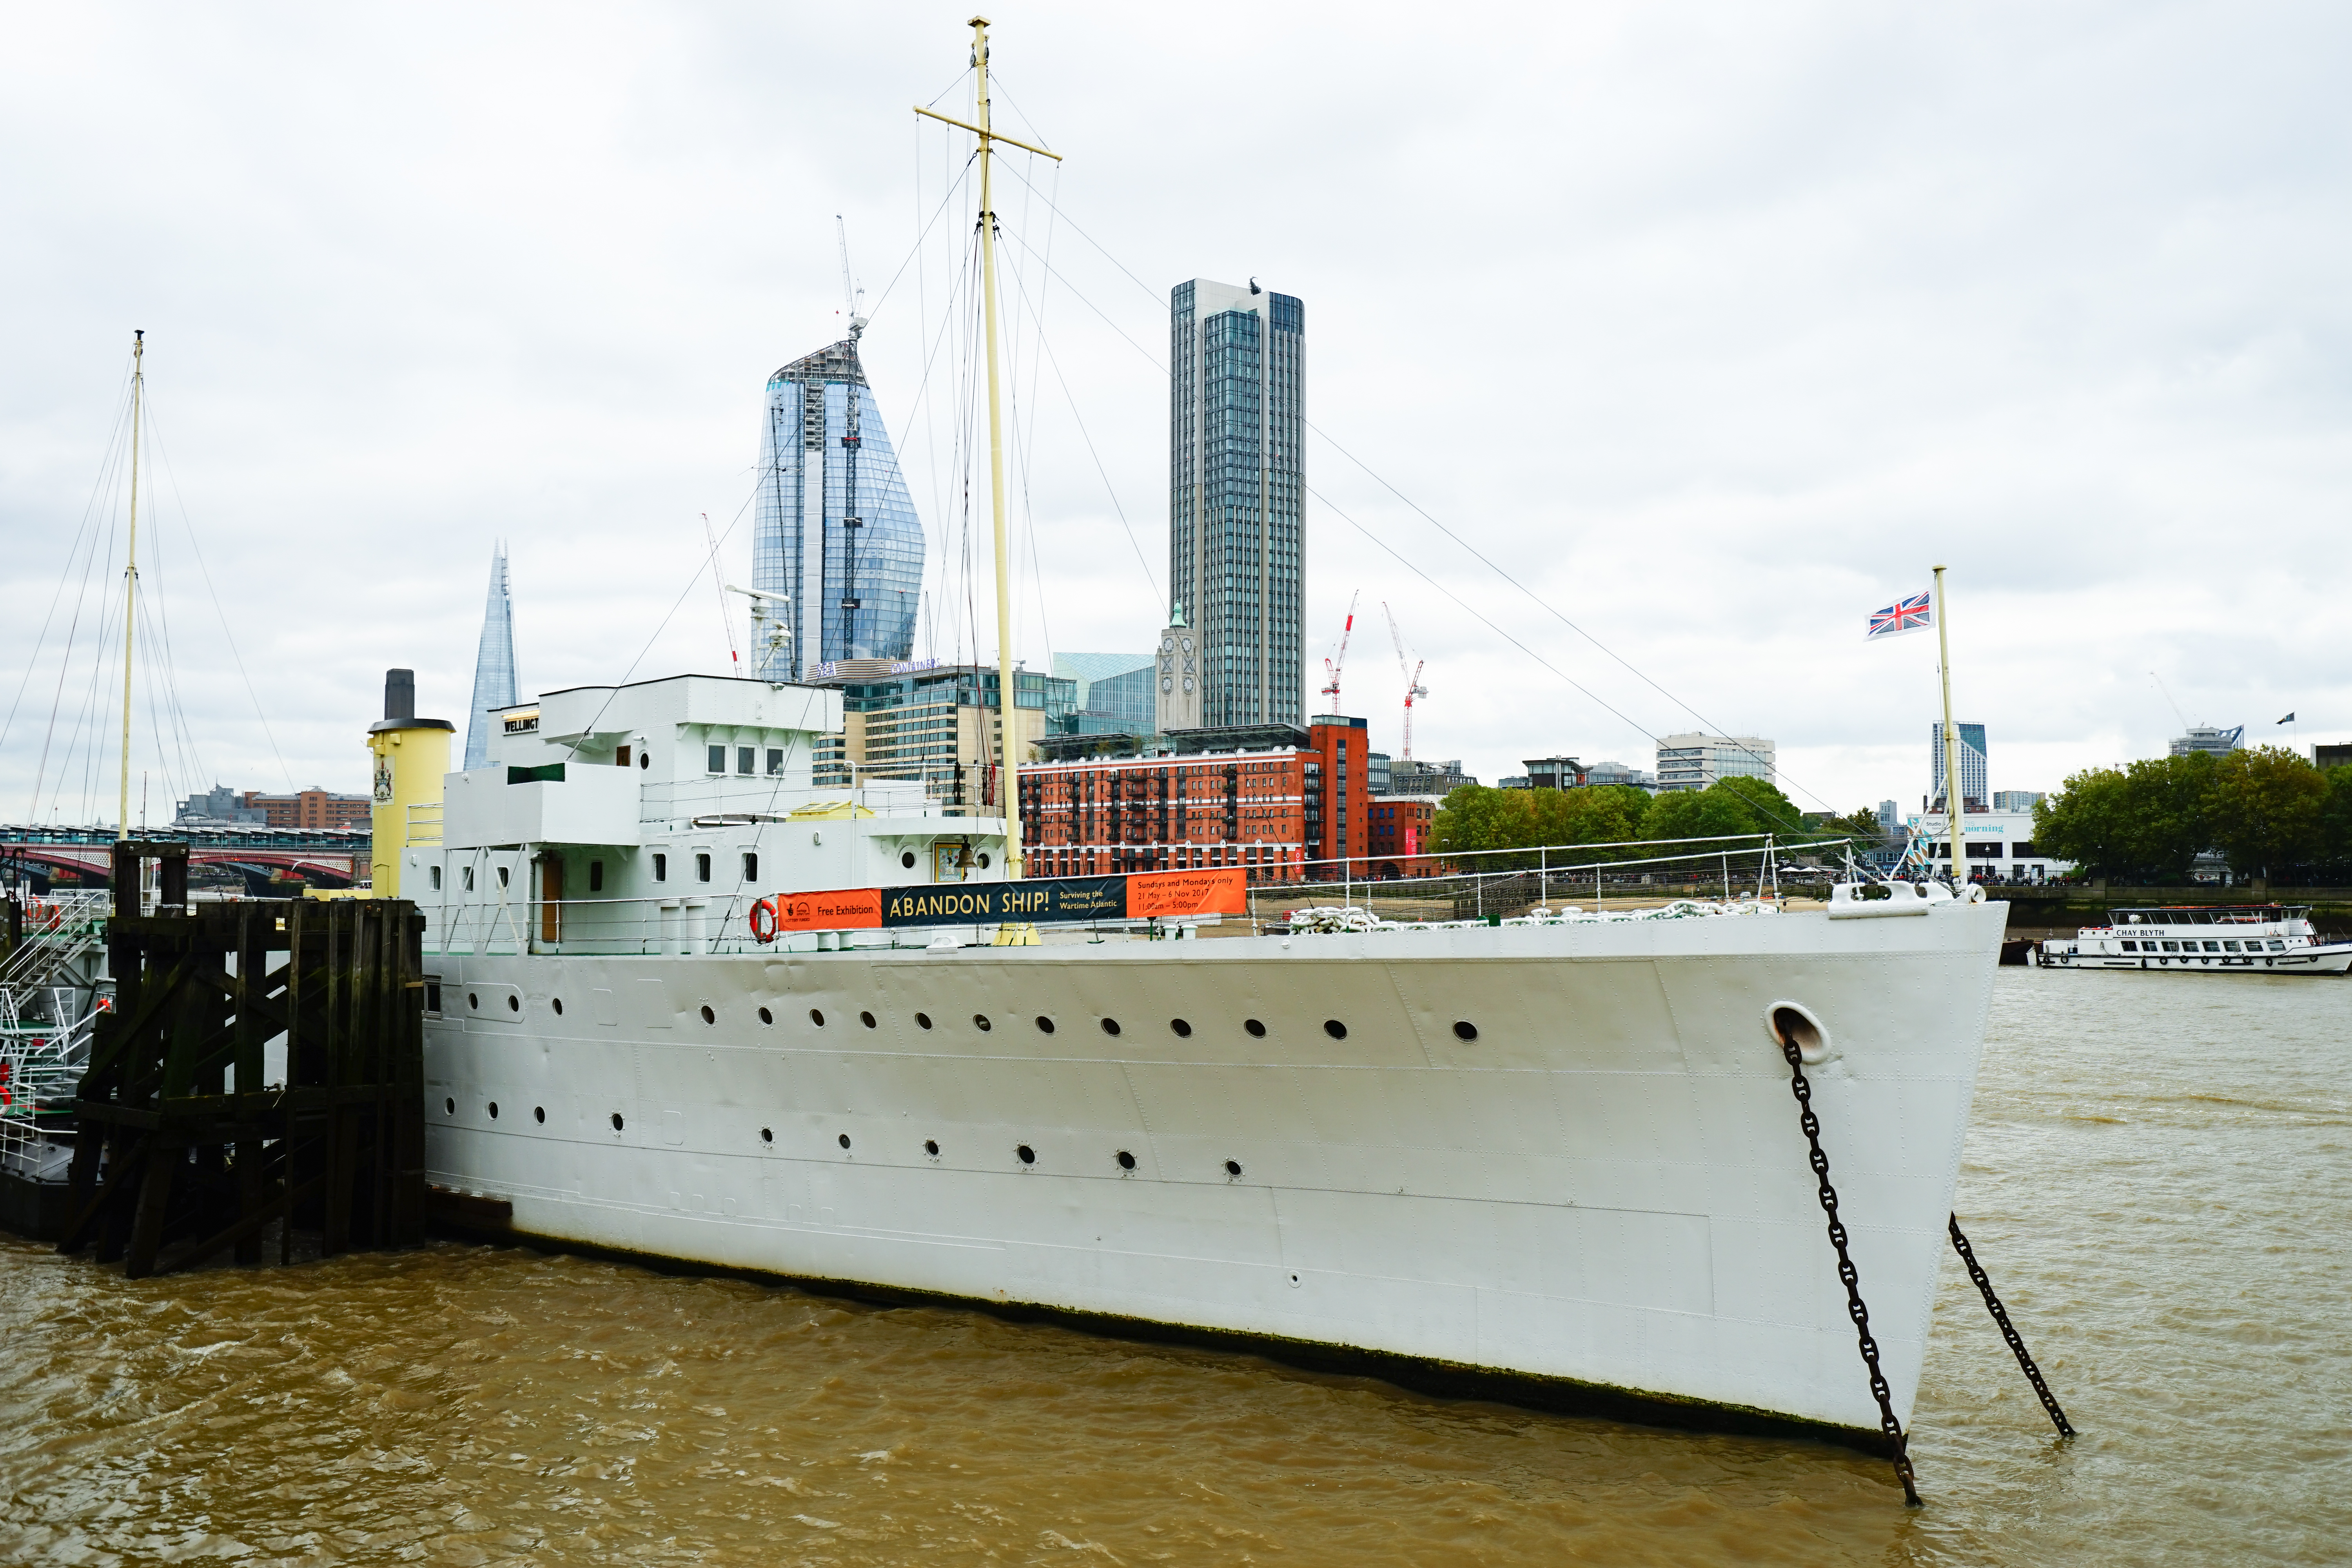
HMS Wellington, water transportation, ship, passenger ship, watercraft, motor ship, ocean liner, channel, ferry, boat, river, livestock carrier, yacht